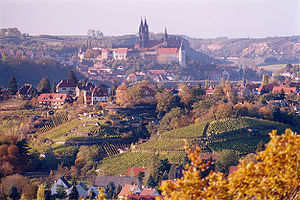
Meißen / Geografi
Udsigt fra Juchhöh i Spaargebirge mod Meißen
Meißen er administrationsby i Landkreis Meißen i den tyske delstat Sachsen, har knap 30.000 indbyggere og har betegnelsen Große Kreisstadt.